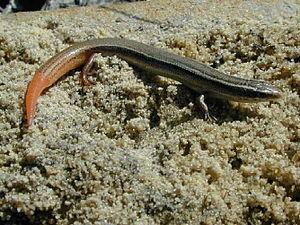
Plestiodon egregius est une espèce de sauriens de la famille des Scincidae.